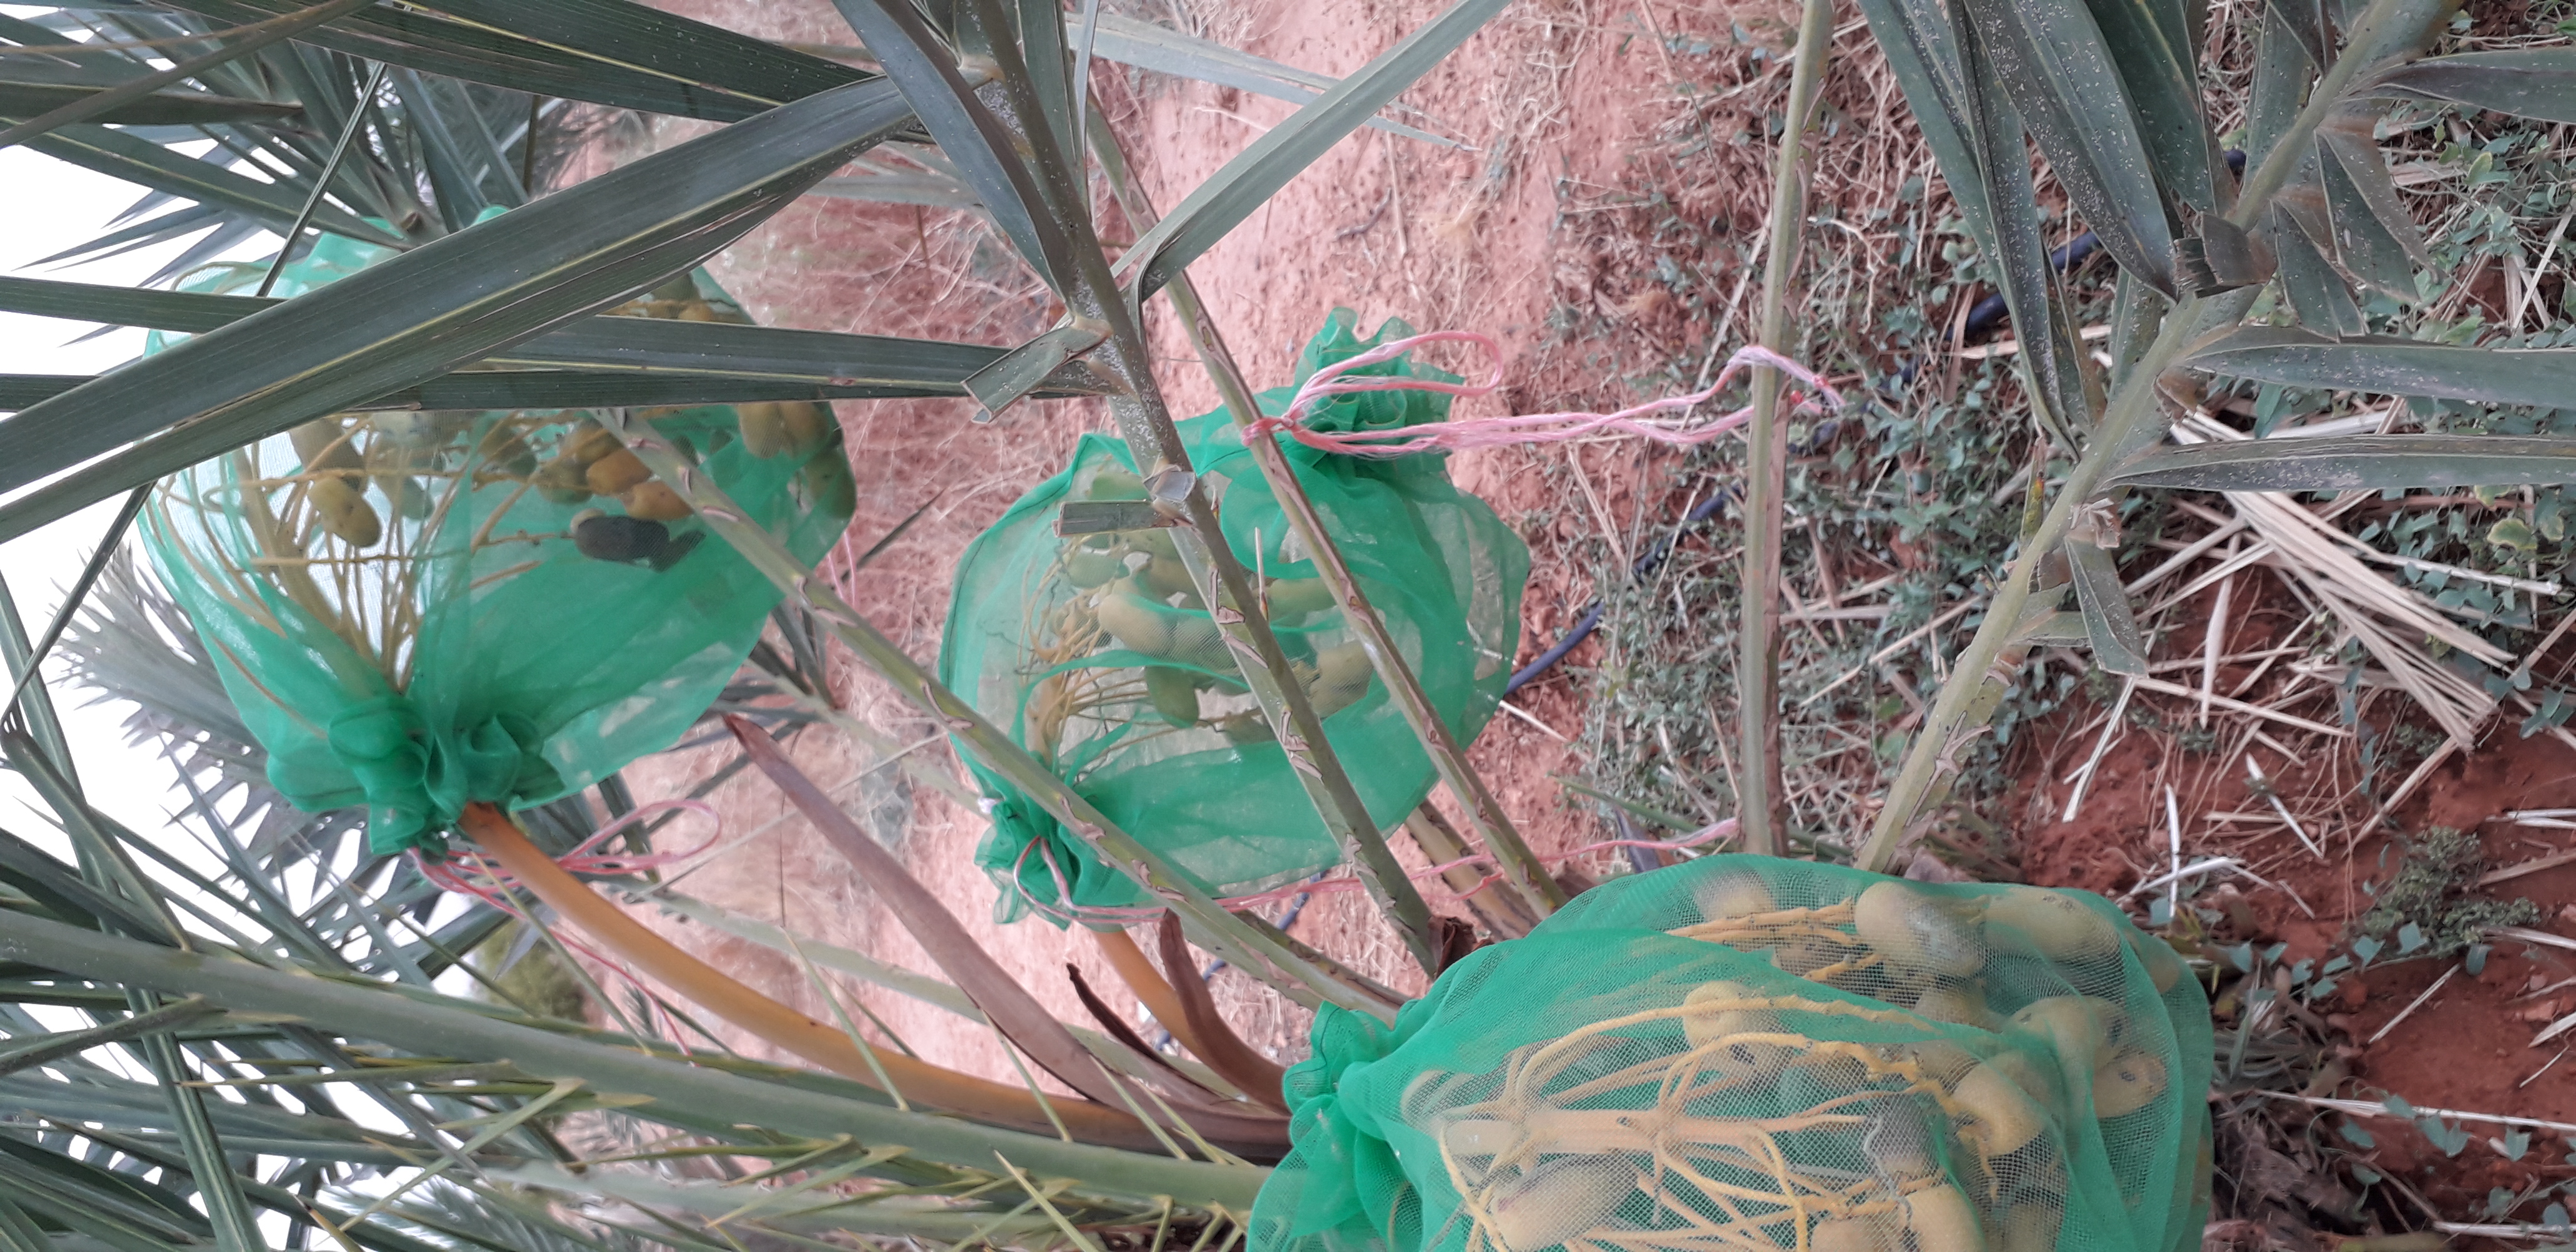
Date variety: Boumajhoul